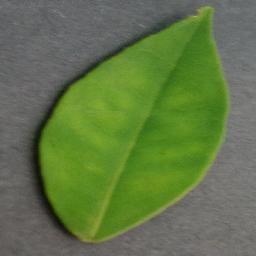
Label: Orange___Haunglongbing_(Citrus_greening)